Joseph von Auffenberg

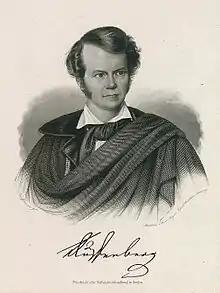
Joseph von Auffenberg

Joseph von Auffenberg (25 August 1798 Freiburg – 25 December 1857 Freiburg) was a German dramatist.